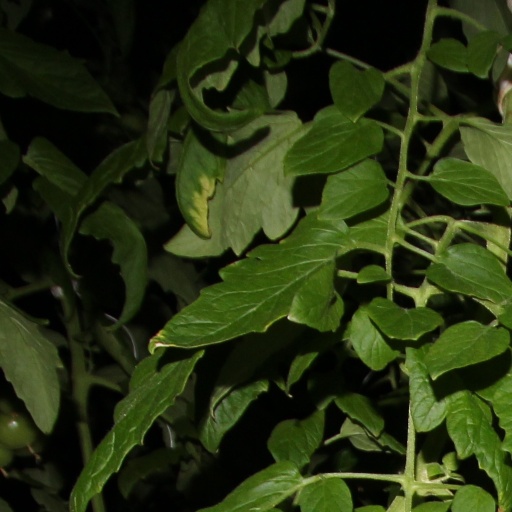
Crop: tomato